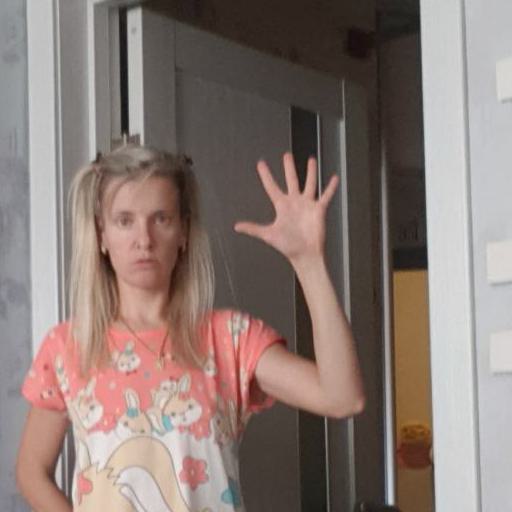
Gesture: palm